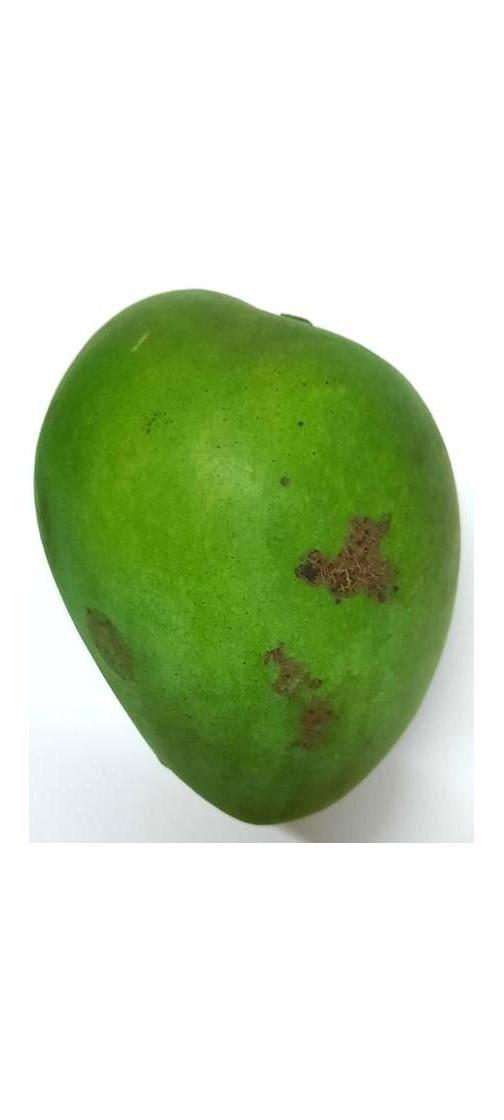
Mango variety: Harivanga